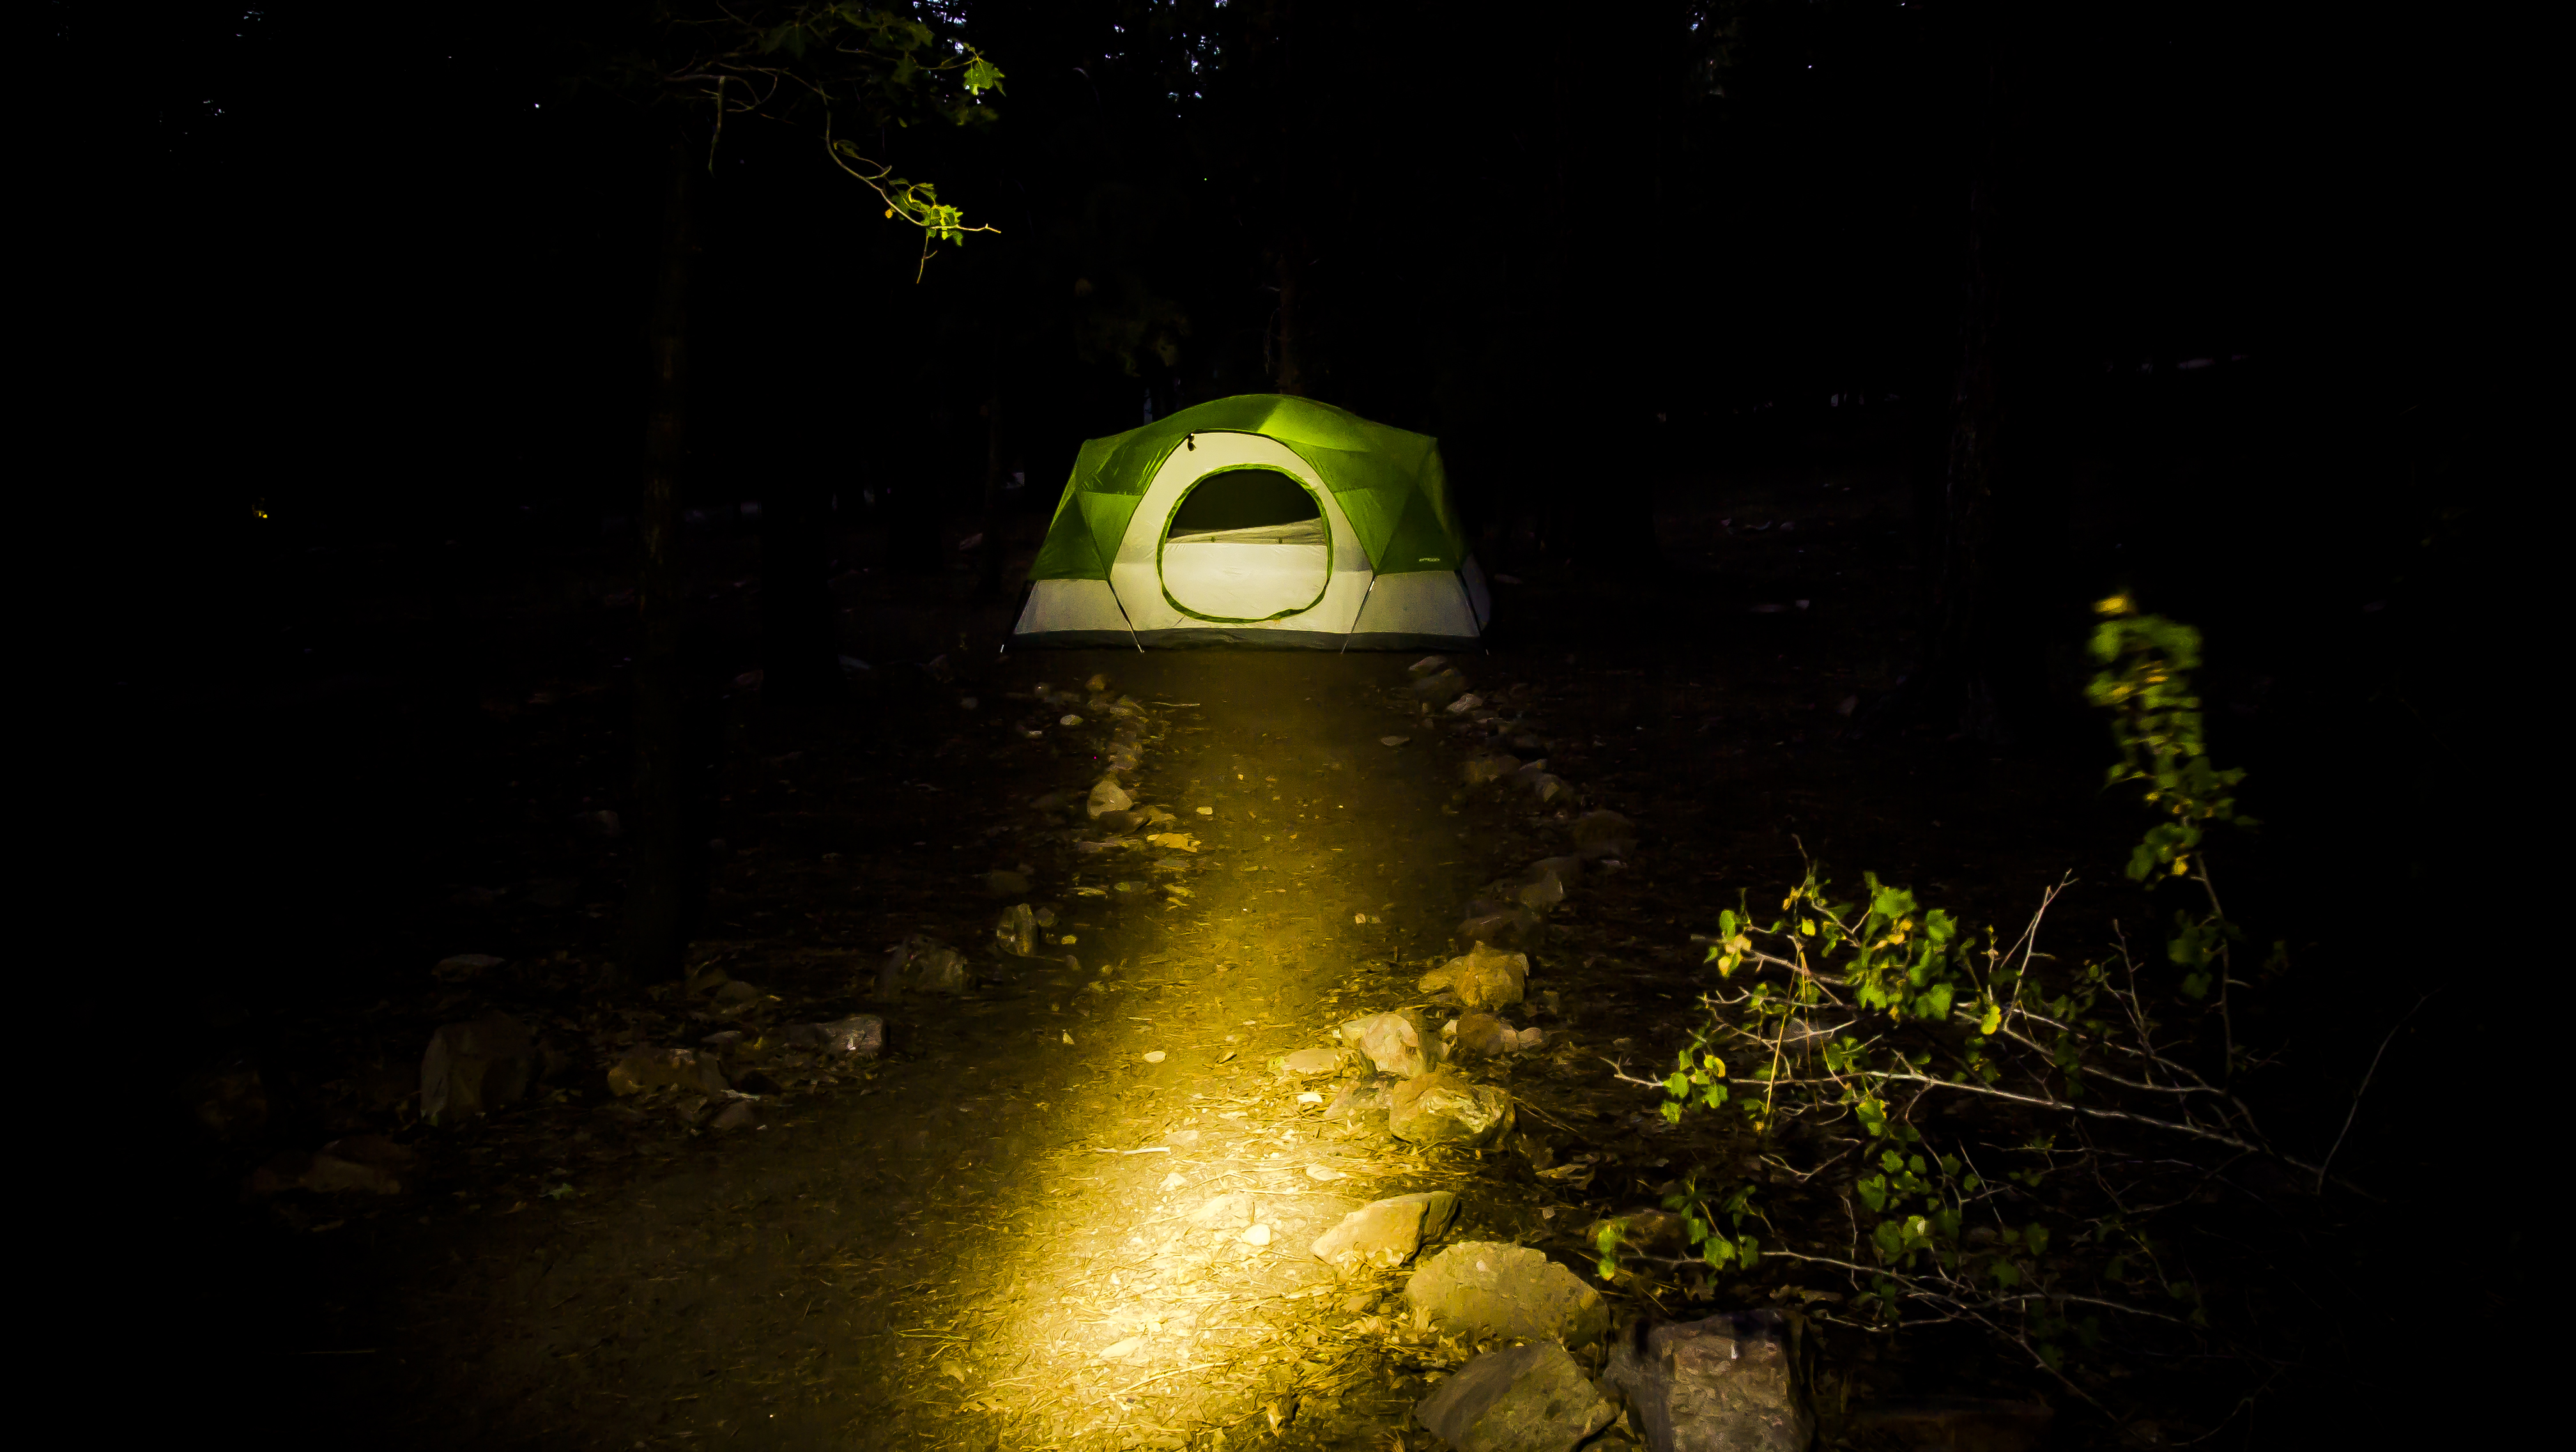
forest, light, night, sunlight, dark, bear, green, reflection, darkness, street light, yellow, camping, lighting, tent, long, creativecommons, scary, shadows, exposure, san, creepy, big, flashlight, pineknot, ominous, screenshot, bernardino, computer wallpaper